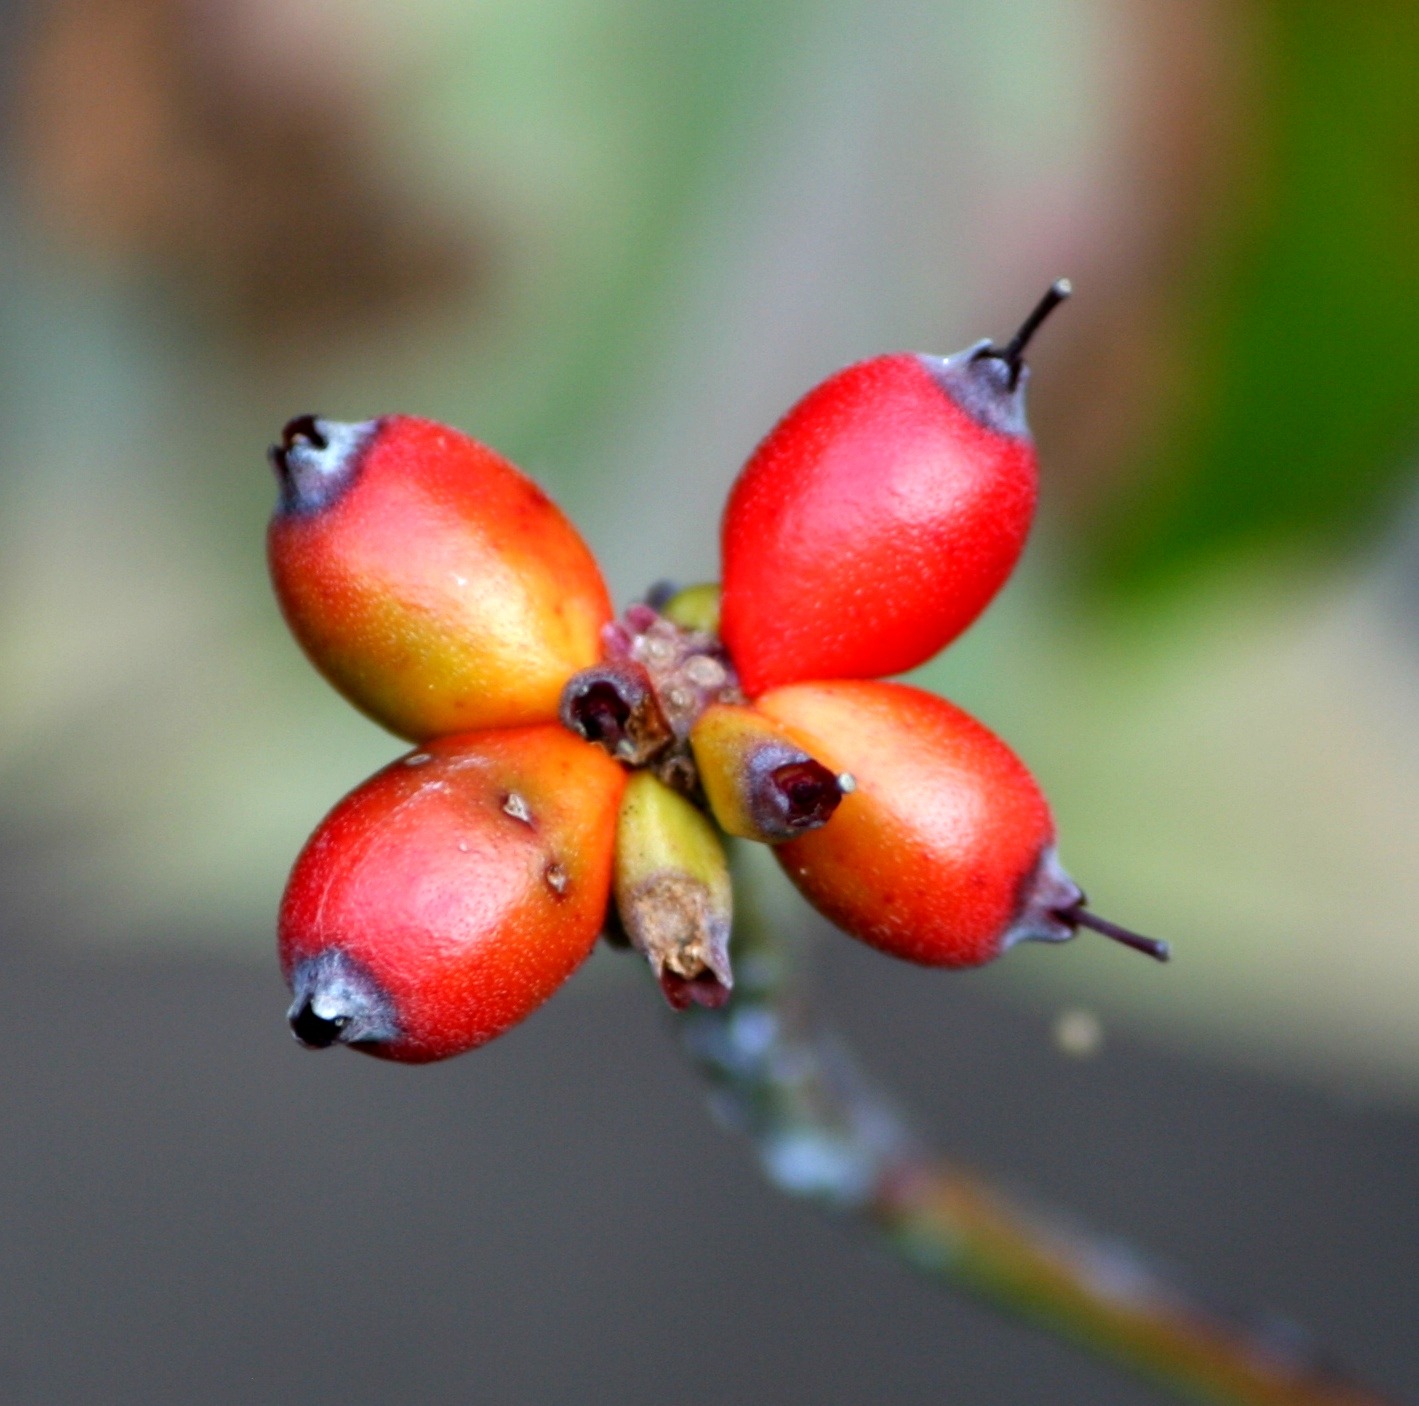
branch, plant, photography, fruit, berry, leaf, flower, food, red, produce, flora, close up, dogwood, cornus, rose hip, macro photography, flowering plant, plant stem, land plant, red seeds, dogwood berries, dogberry, autumn berry, dog tree